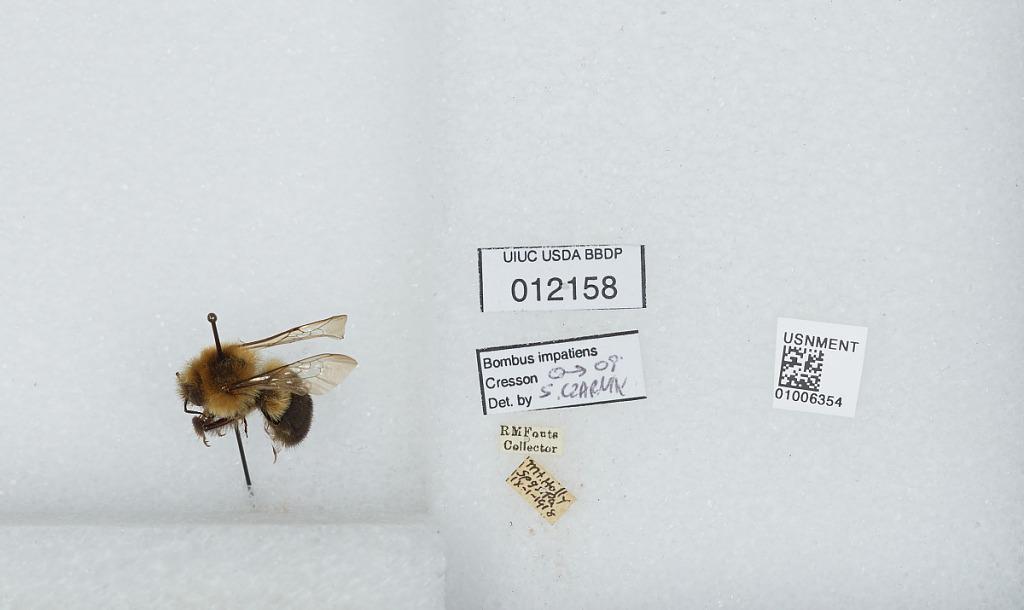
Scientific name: Bombus (Pyrobombus) impatiens Cresson
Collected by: R. Fouts
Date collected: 1918-9-1
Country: United States
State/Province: Pennsylvania
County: Cumberland
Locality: Mount Holly Springs
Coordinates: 40.1183, -77.1867
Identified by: Czarnik, S.